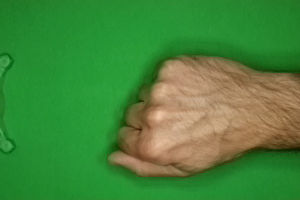
Label: rock